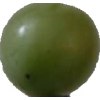
Label: grape